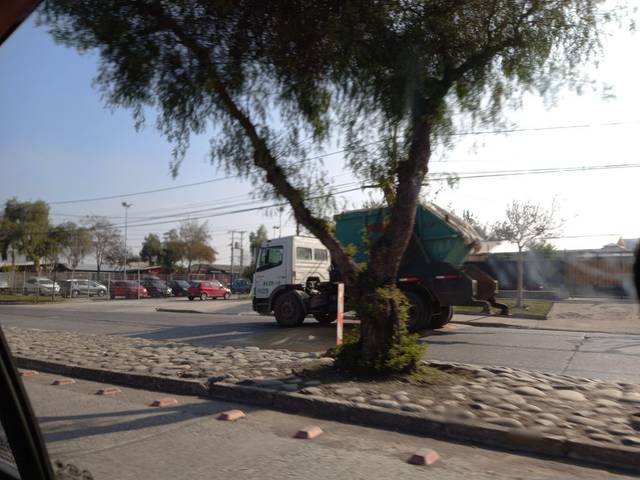
Region: Chile
Coordinates: -33.618, -70.589